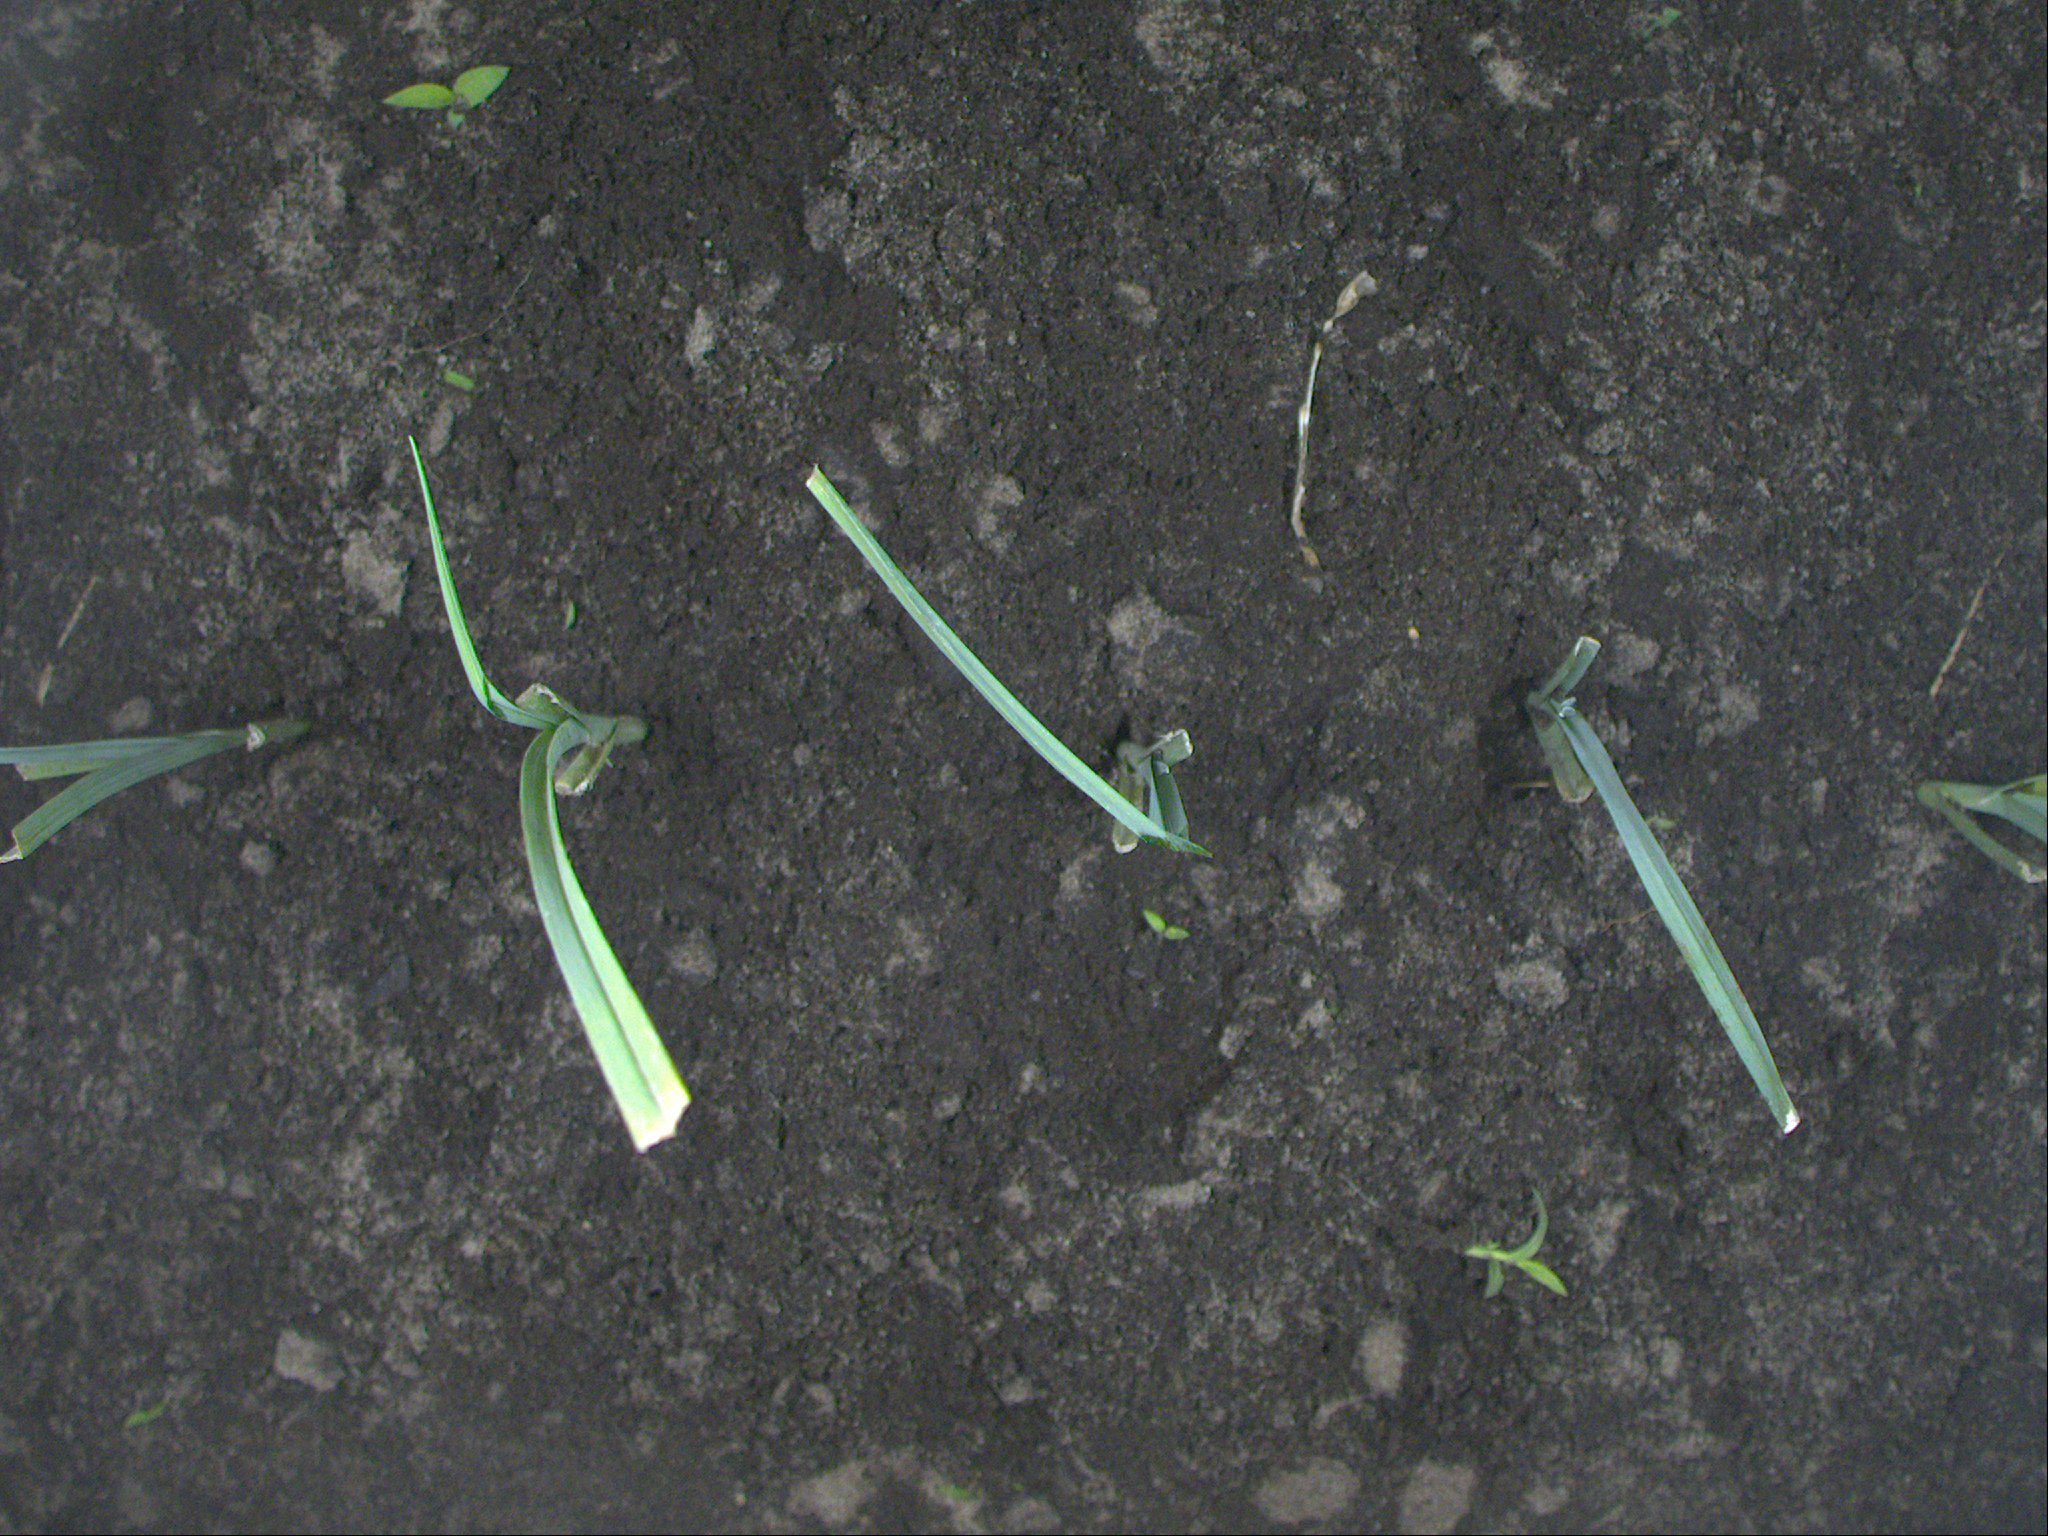
Crop: leek
Objects: leek, leek, leek, leek, leek, stem_leek, stem_leek, stem_leek, stem_leek, stem_leek